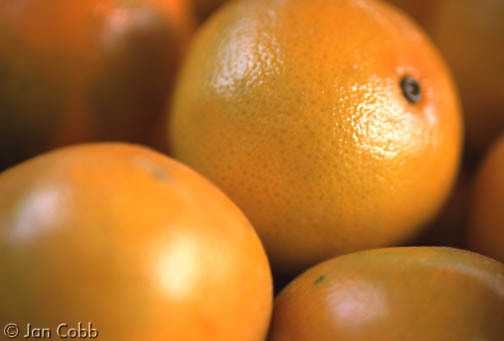
Label: Orange